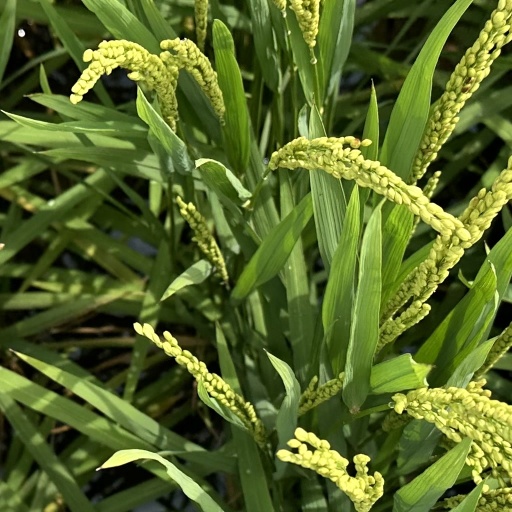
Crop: rice